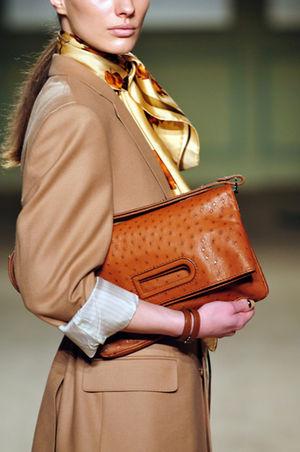
Ligne de Veronique Branquinho
Delvaux est une entreprise de maroquinerie de luxe belge fondée en 1829 par Charles Delvaux à Bruxelles.